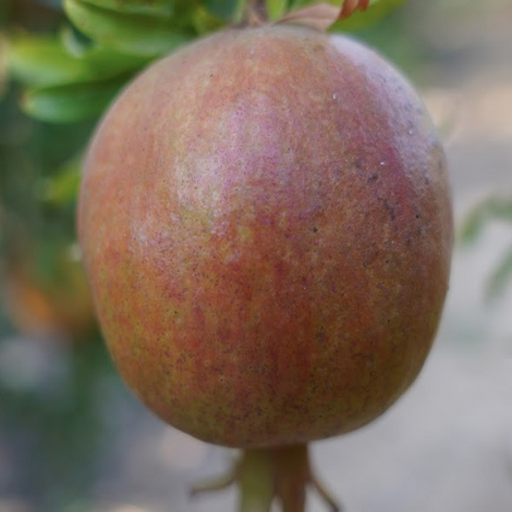
Label: Healthy